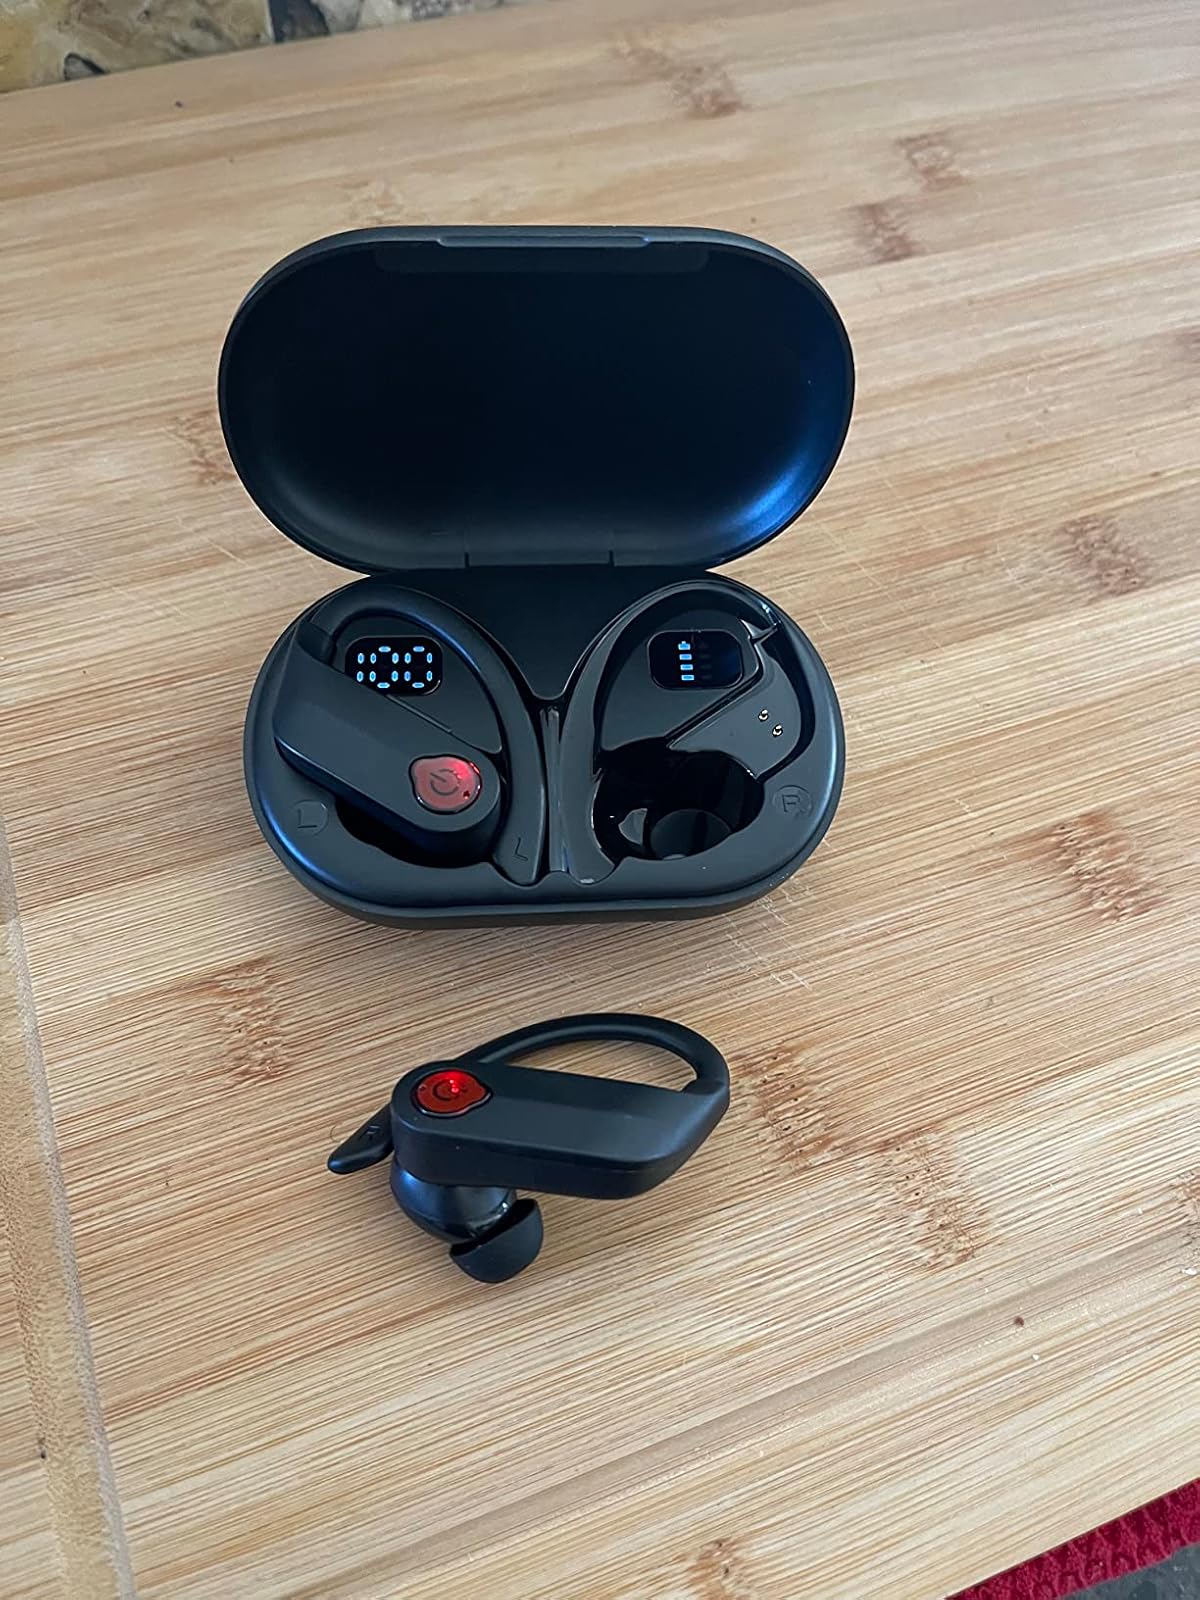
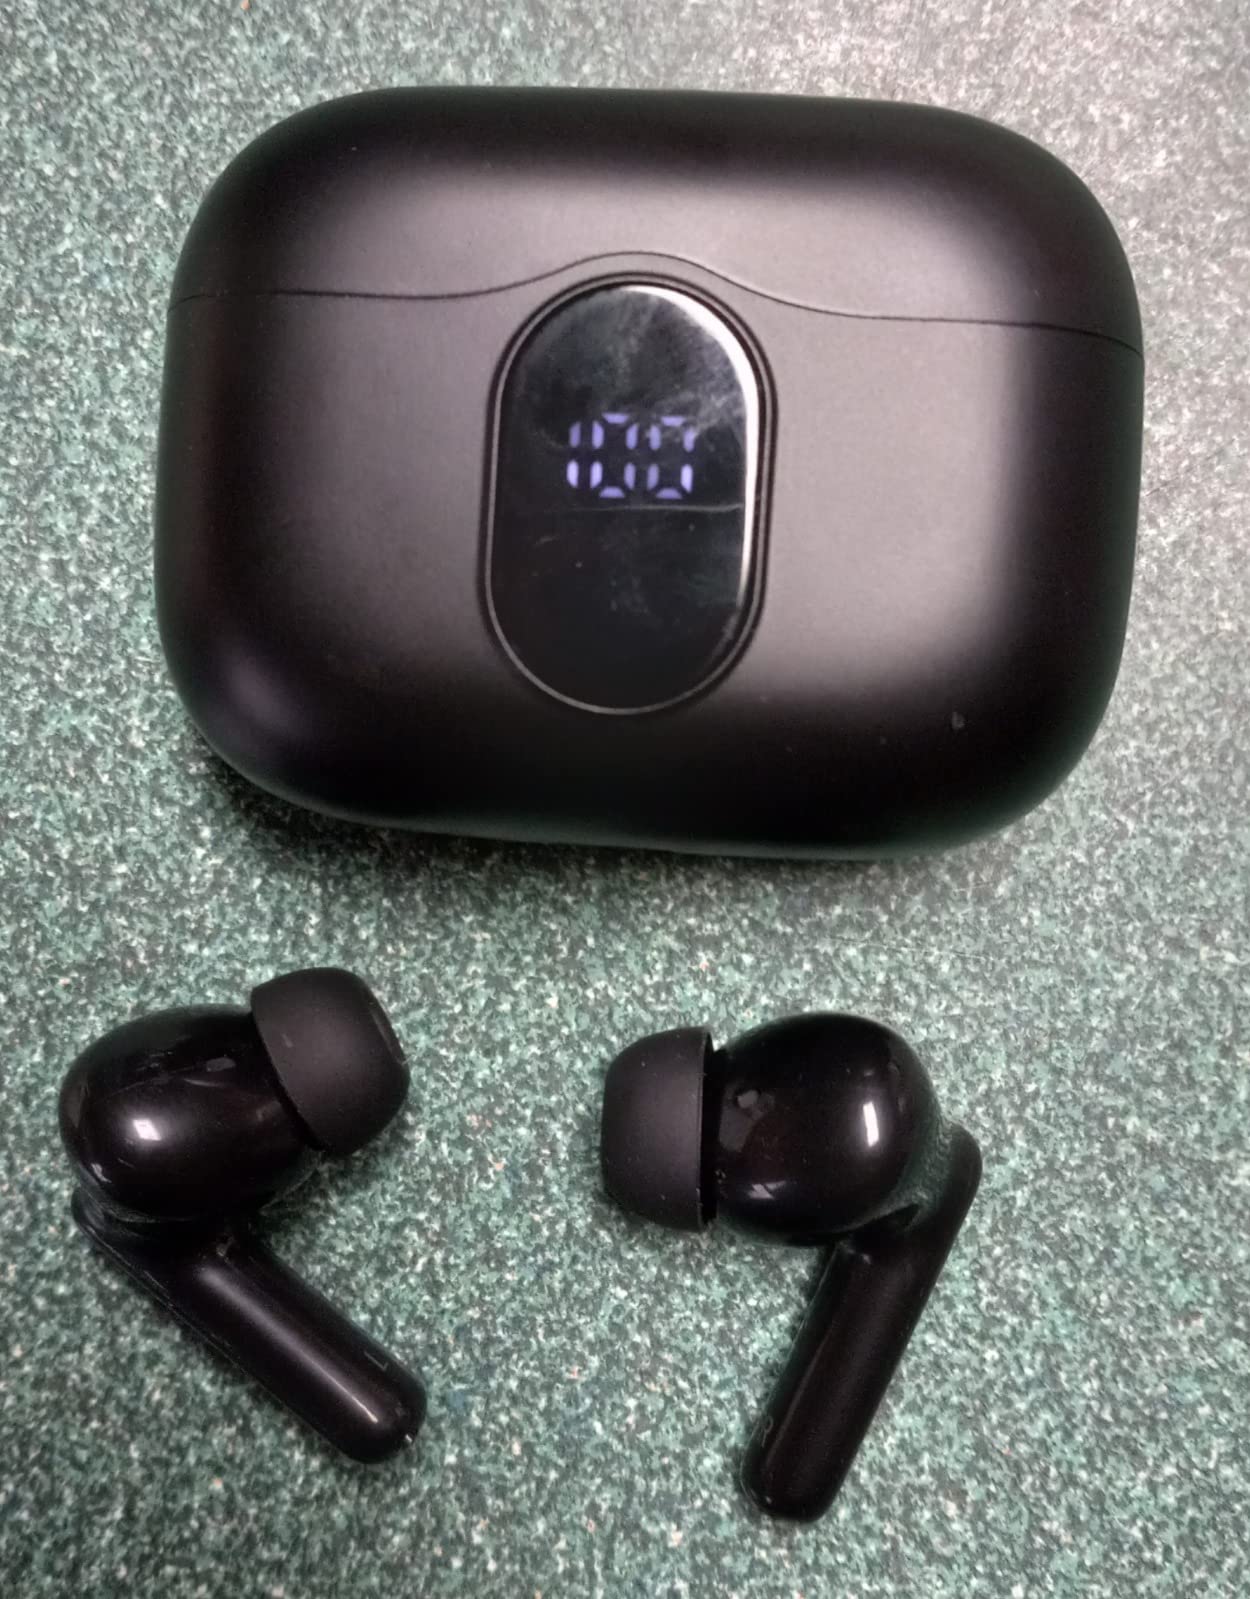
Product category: earbuds
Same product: no